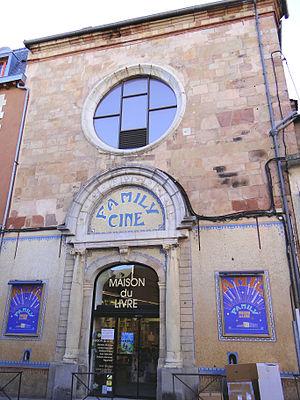
Rodez - Maison du Livre dans l'ancien cinéma Ciné Family, 12 place Charles-de-Gaulle